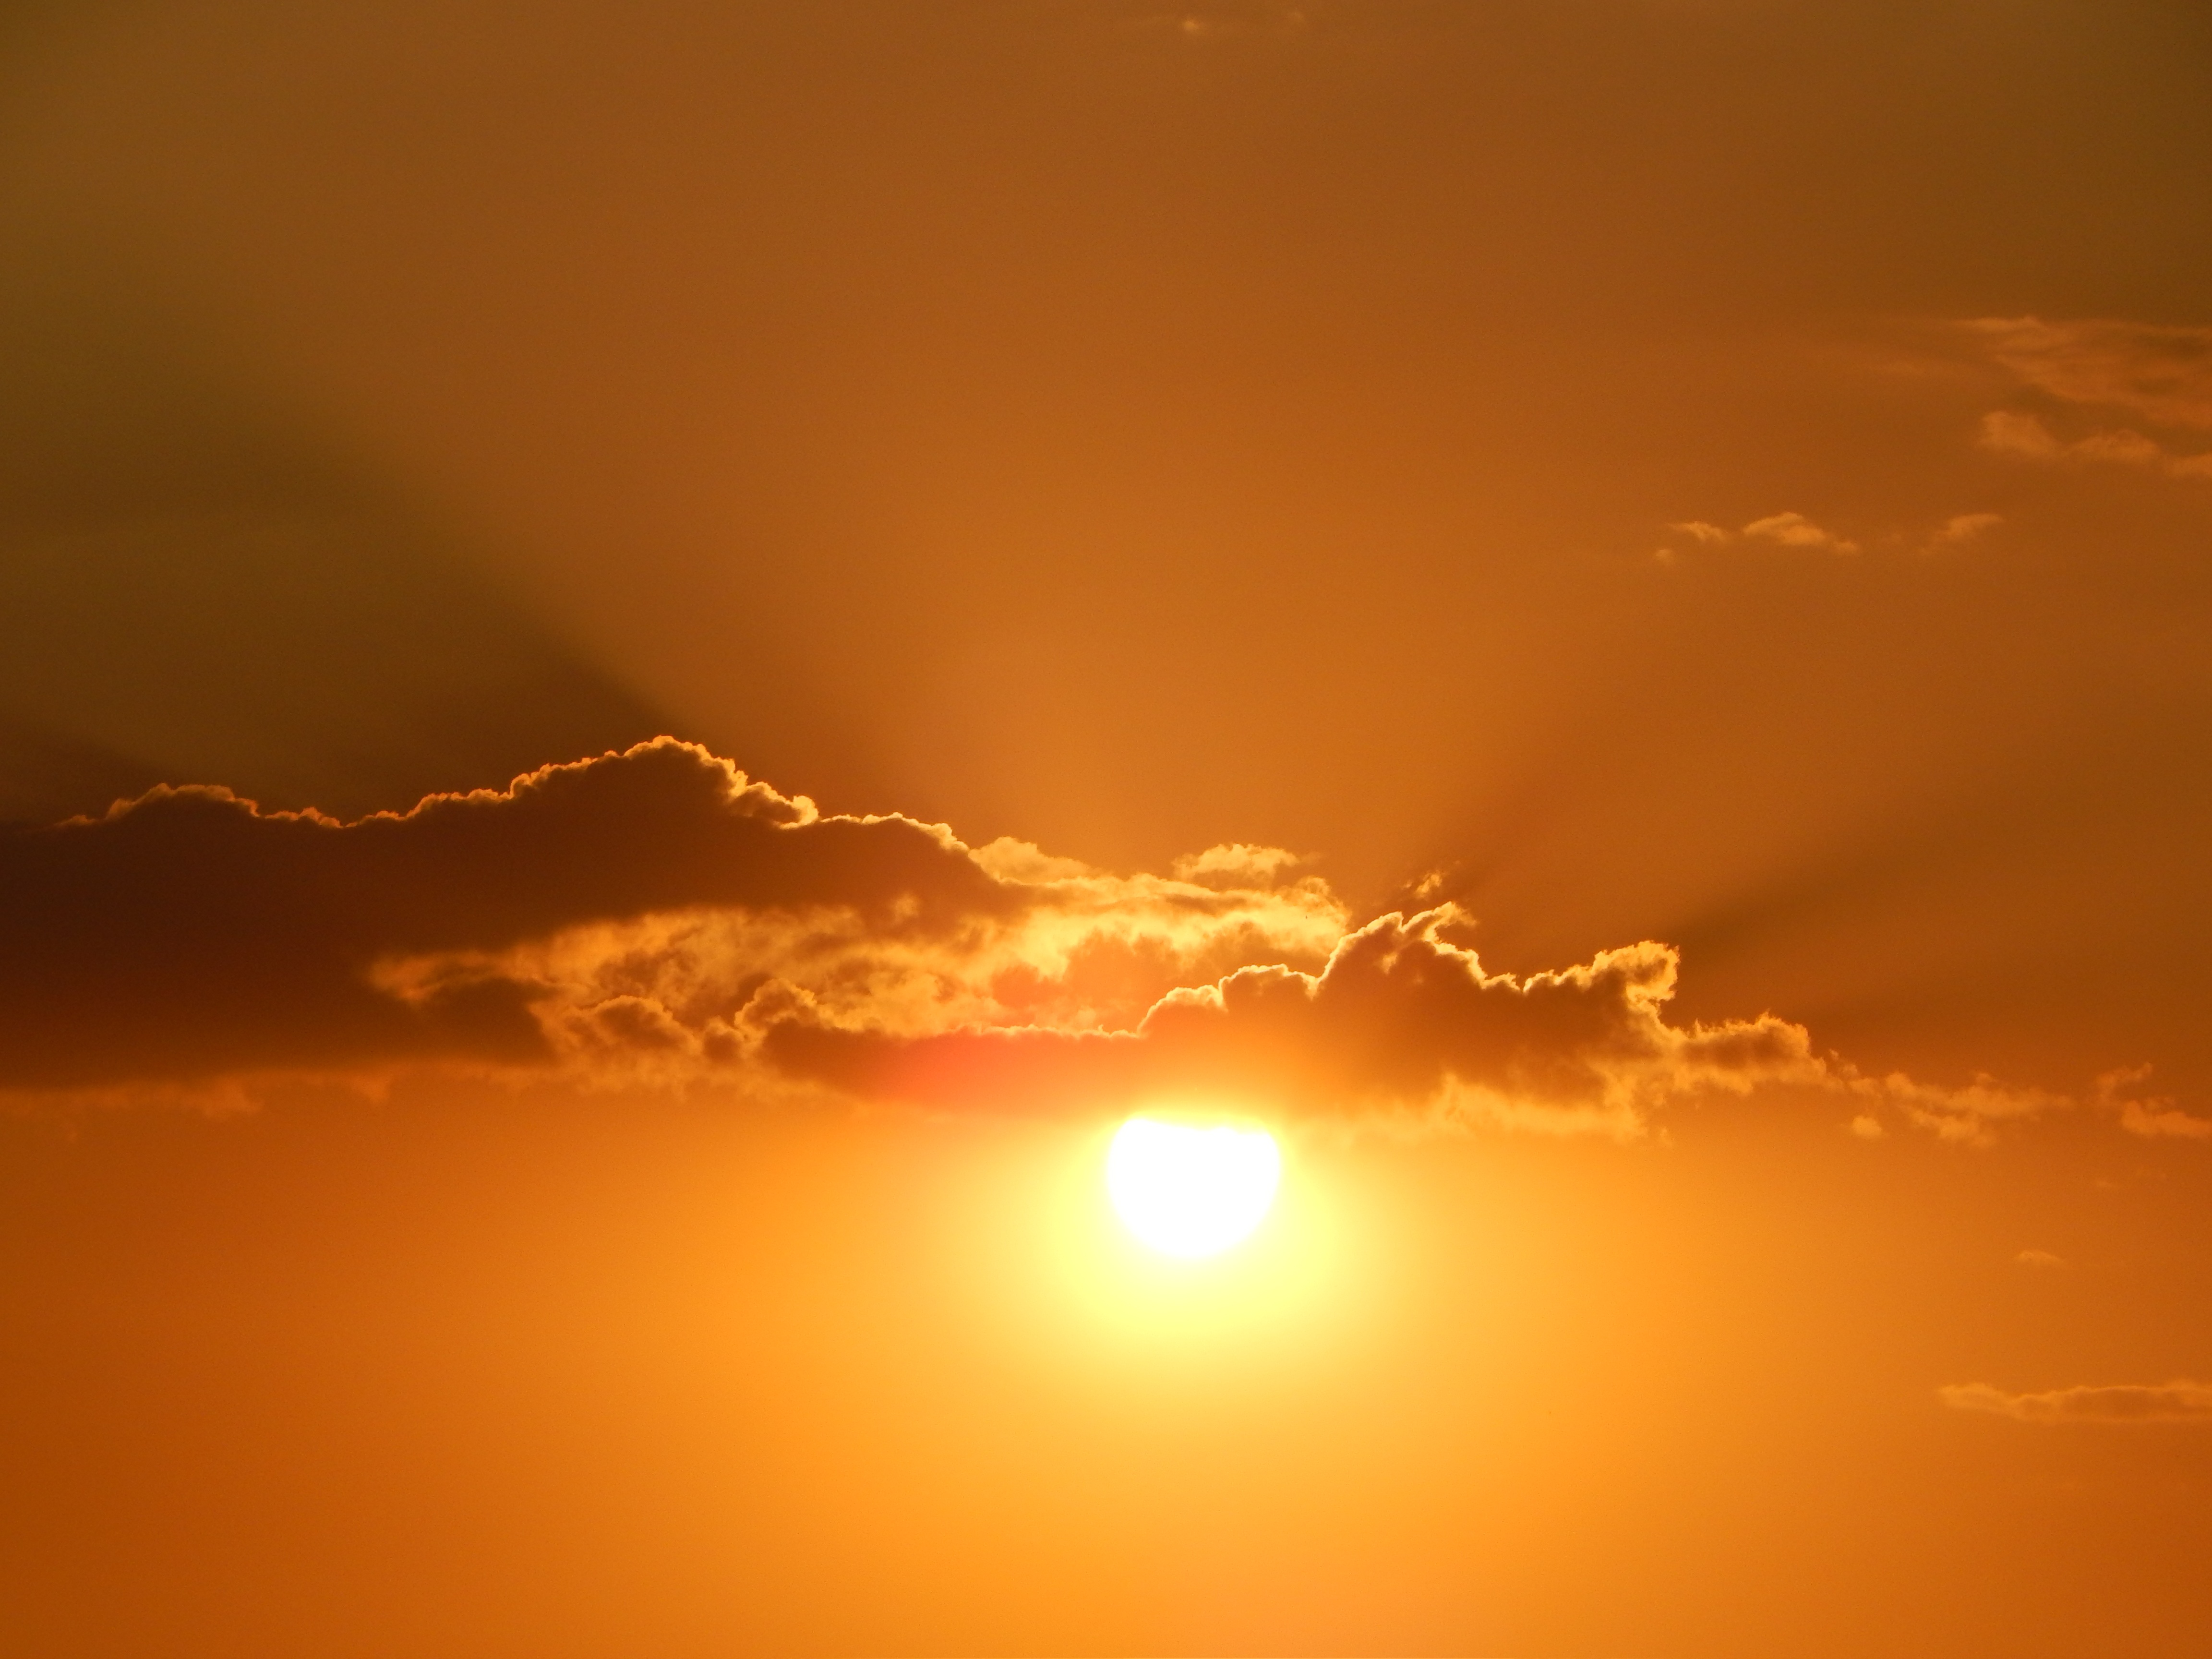
landscape, horizon, cloud, sky, sun, sunrise, sunset, sunlight, morning, dawn, atmosphere, dusk, evening, afterglow, end of afternoon, red sky at morning